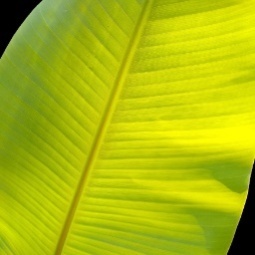
Label: Sulphur